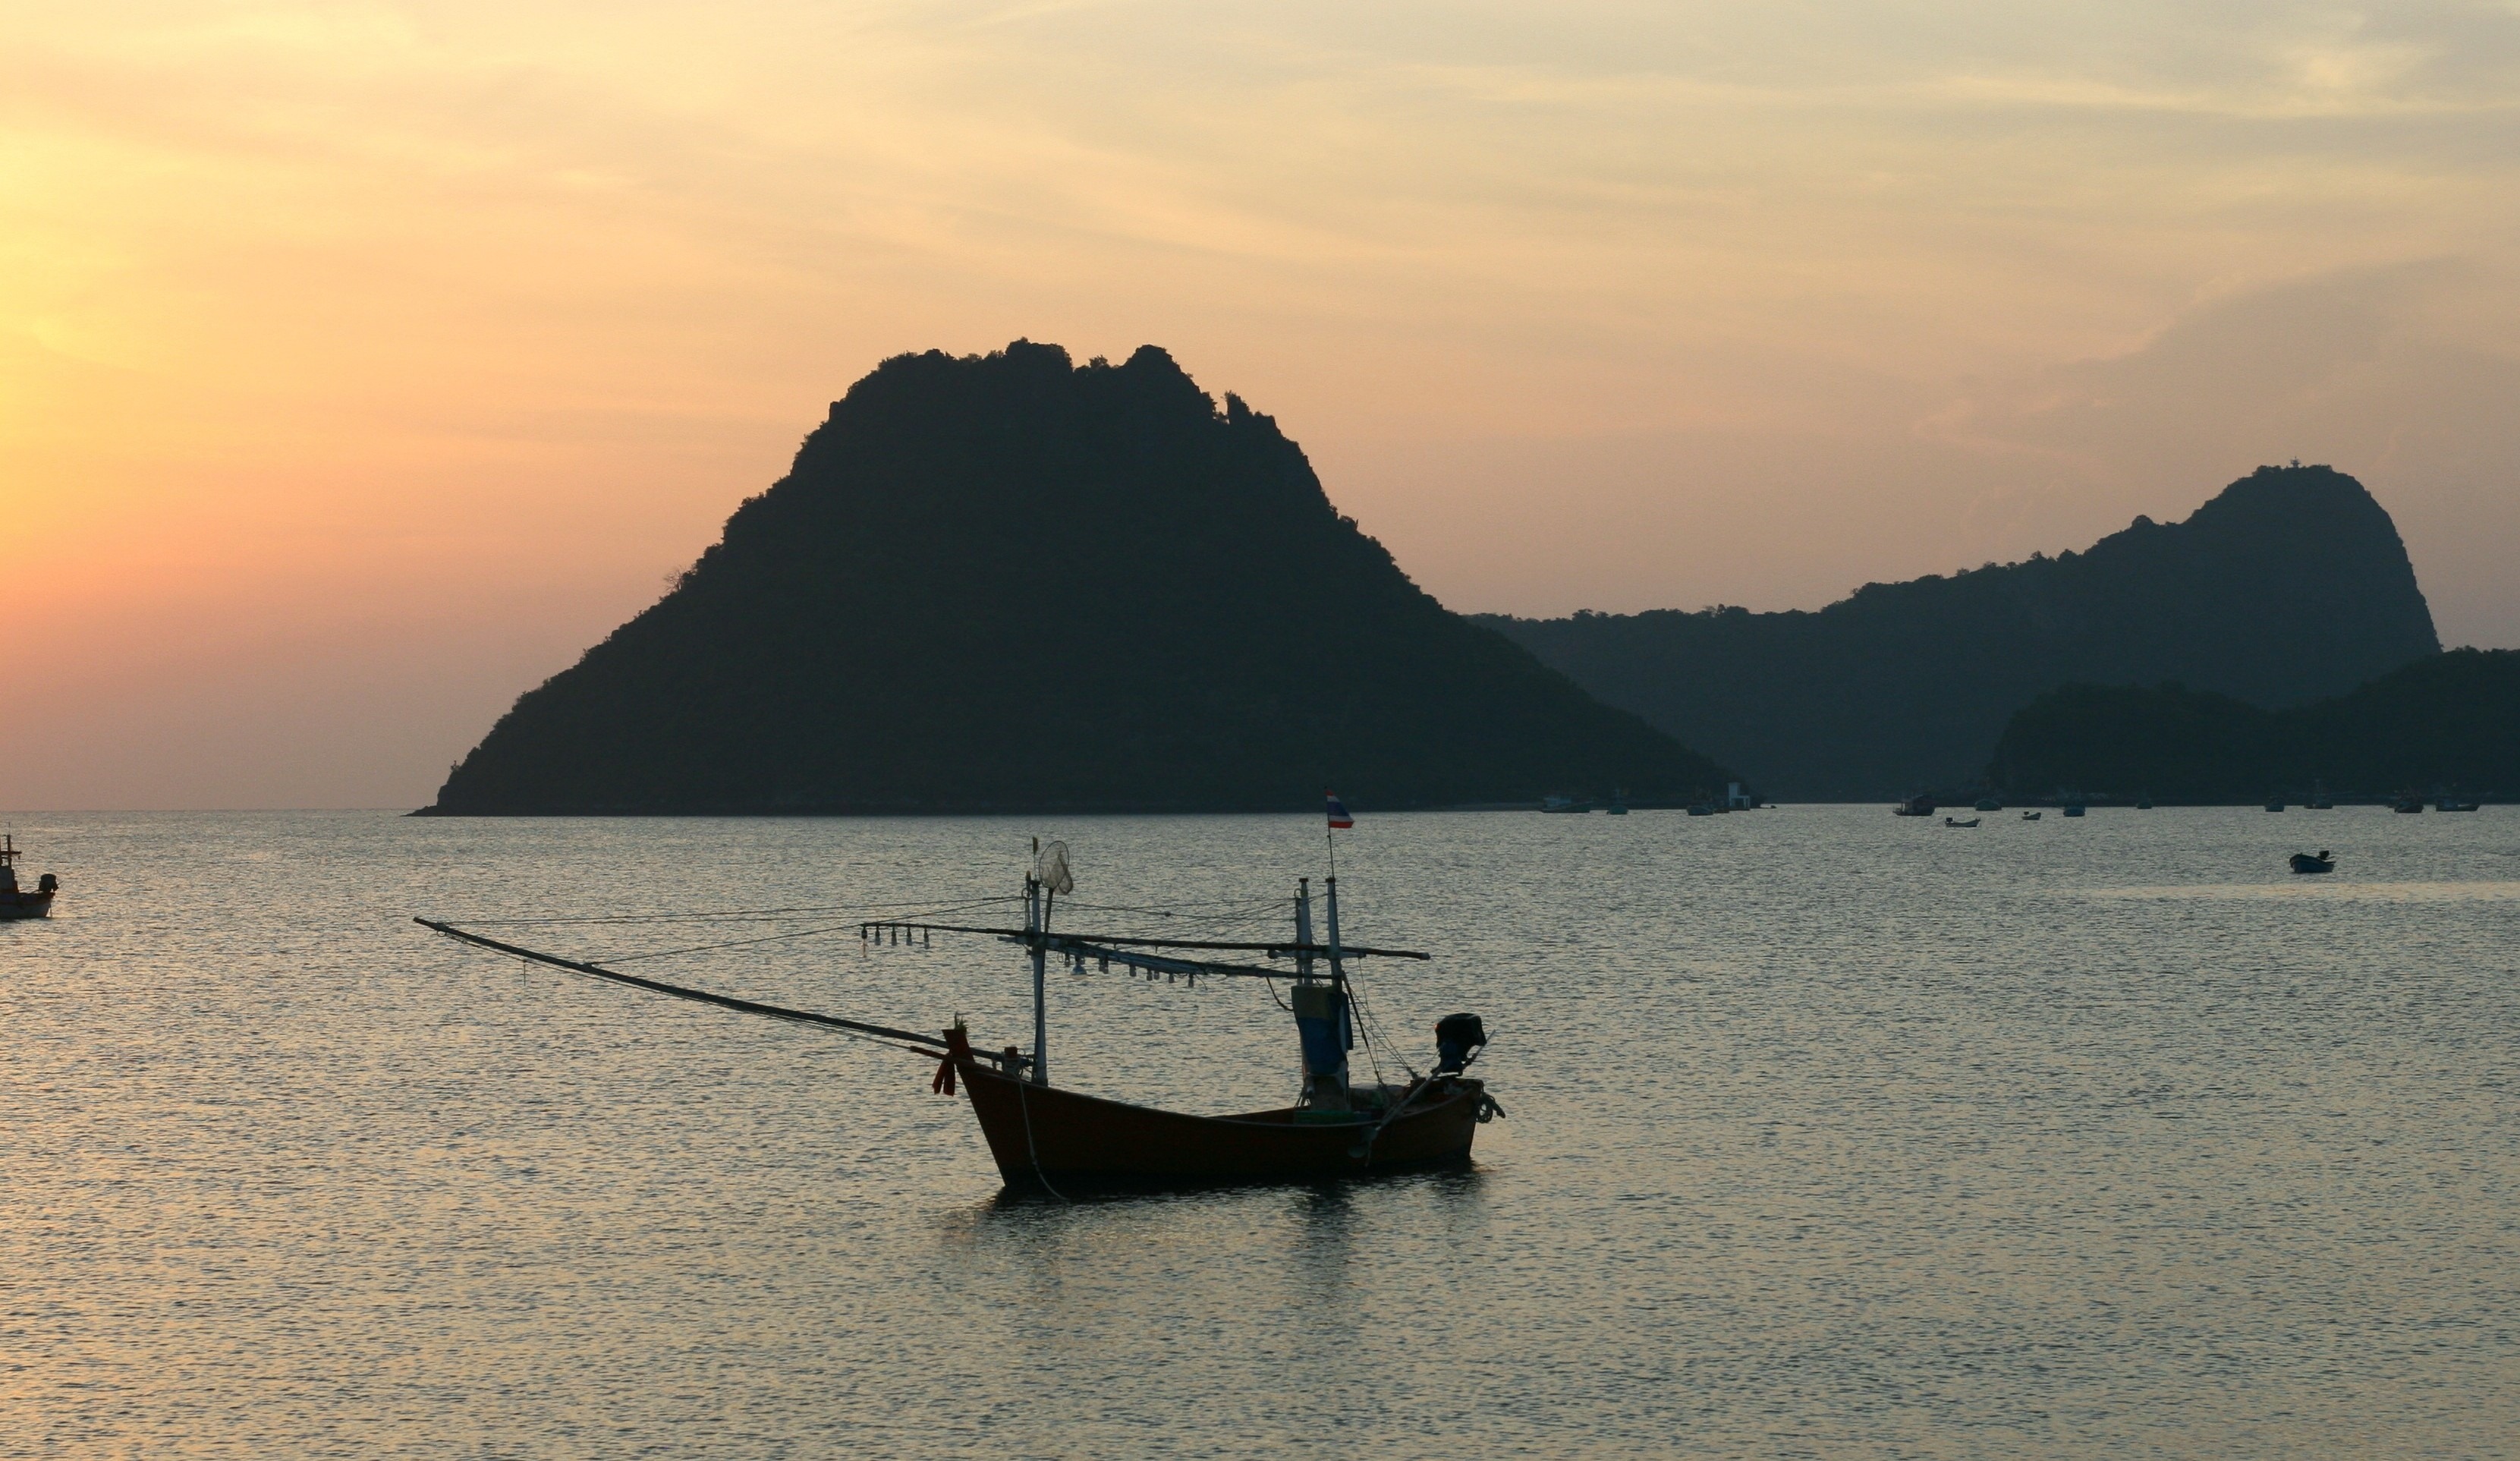
beach, sea, coast, water, sand, ocean, horizon, silhouette, sky, sunrise, sunset, boat, morning, shore, wave, dawn, alone, dusk, tranquility, evening, cove, vehicle, tranquil, scenic, peaceful, scenery, peace, calm, serene, bay, island, romantic, harbor, rest, colorful, thailand, body of water, fishing boat, outside, colors, lovely, boats, beauty, surreal, beautiful, silhouettes, vibrant, calmness, cape, restful, resting place, south east asia, peaceful morning